Hölstein

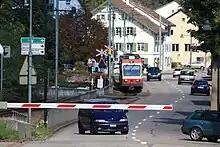
Waldenburgerbahn train in Hölstein

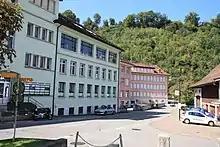
Buildings in Hölstein, including headquarters of the Oris SA company

Hölstein has a population of . , 14.1% of the population are resident foreign nationals. Over the last 10 years (1997–2007) the population has changed at a rate of 13.5%.